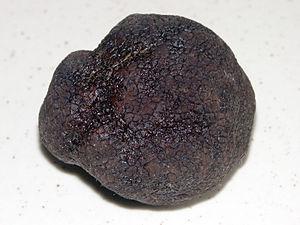
Le Tarn présente une gastronomie typiquement occitane, au carrefour des cuisines des plaines gasconne et languedocienne et de la cuisine de montagne du Rouergue.